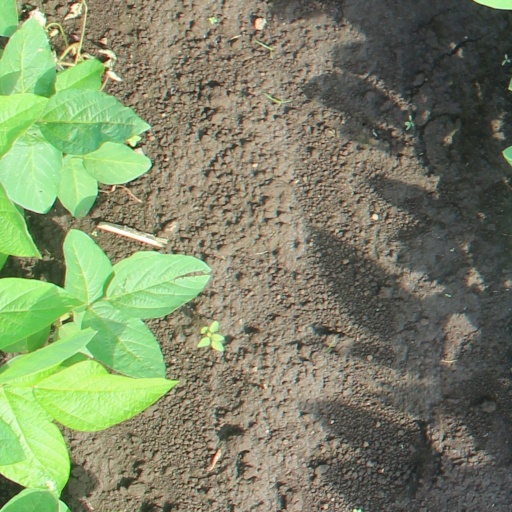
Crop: soybean